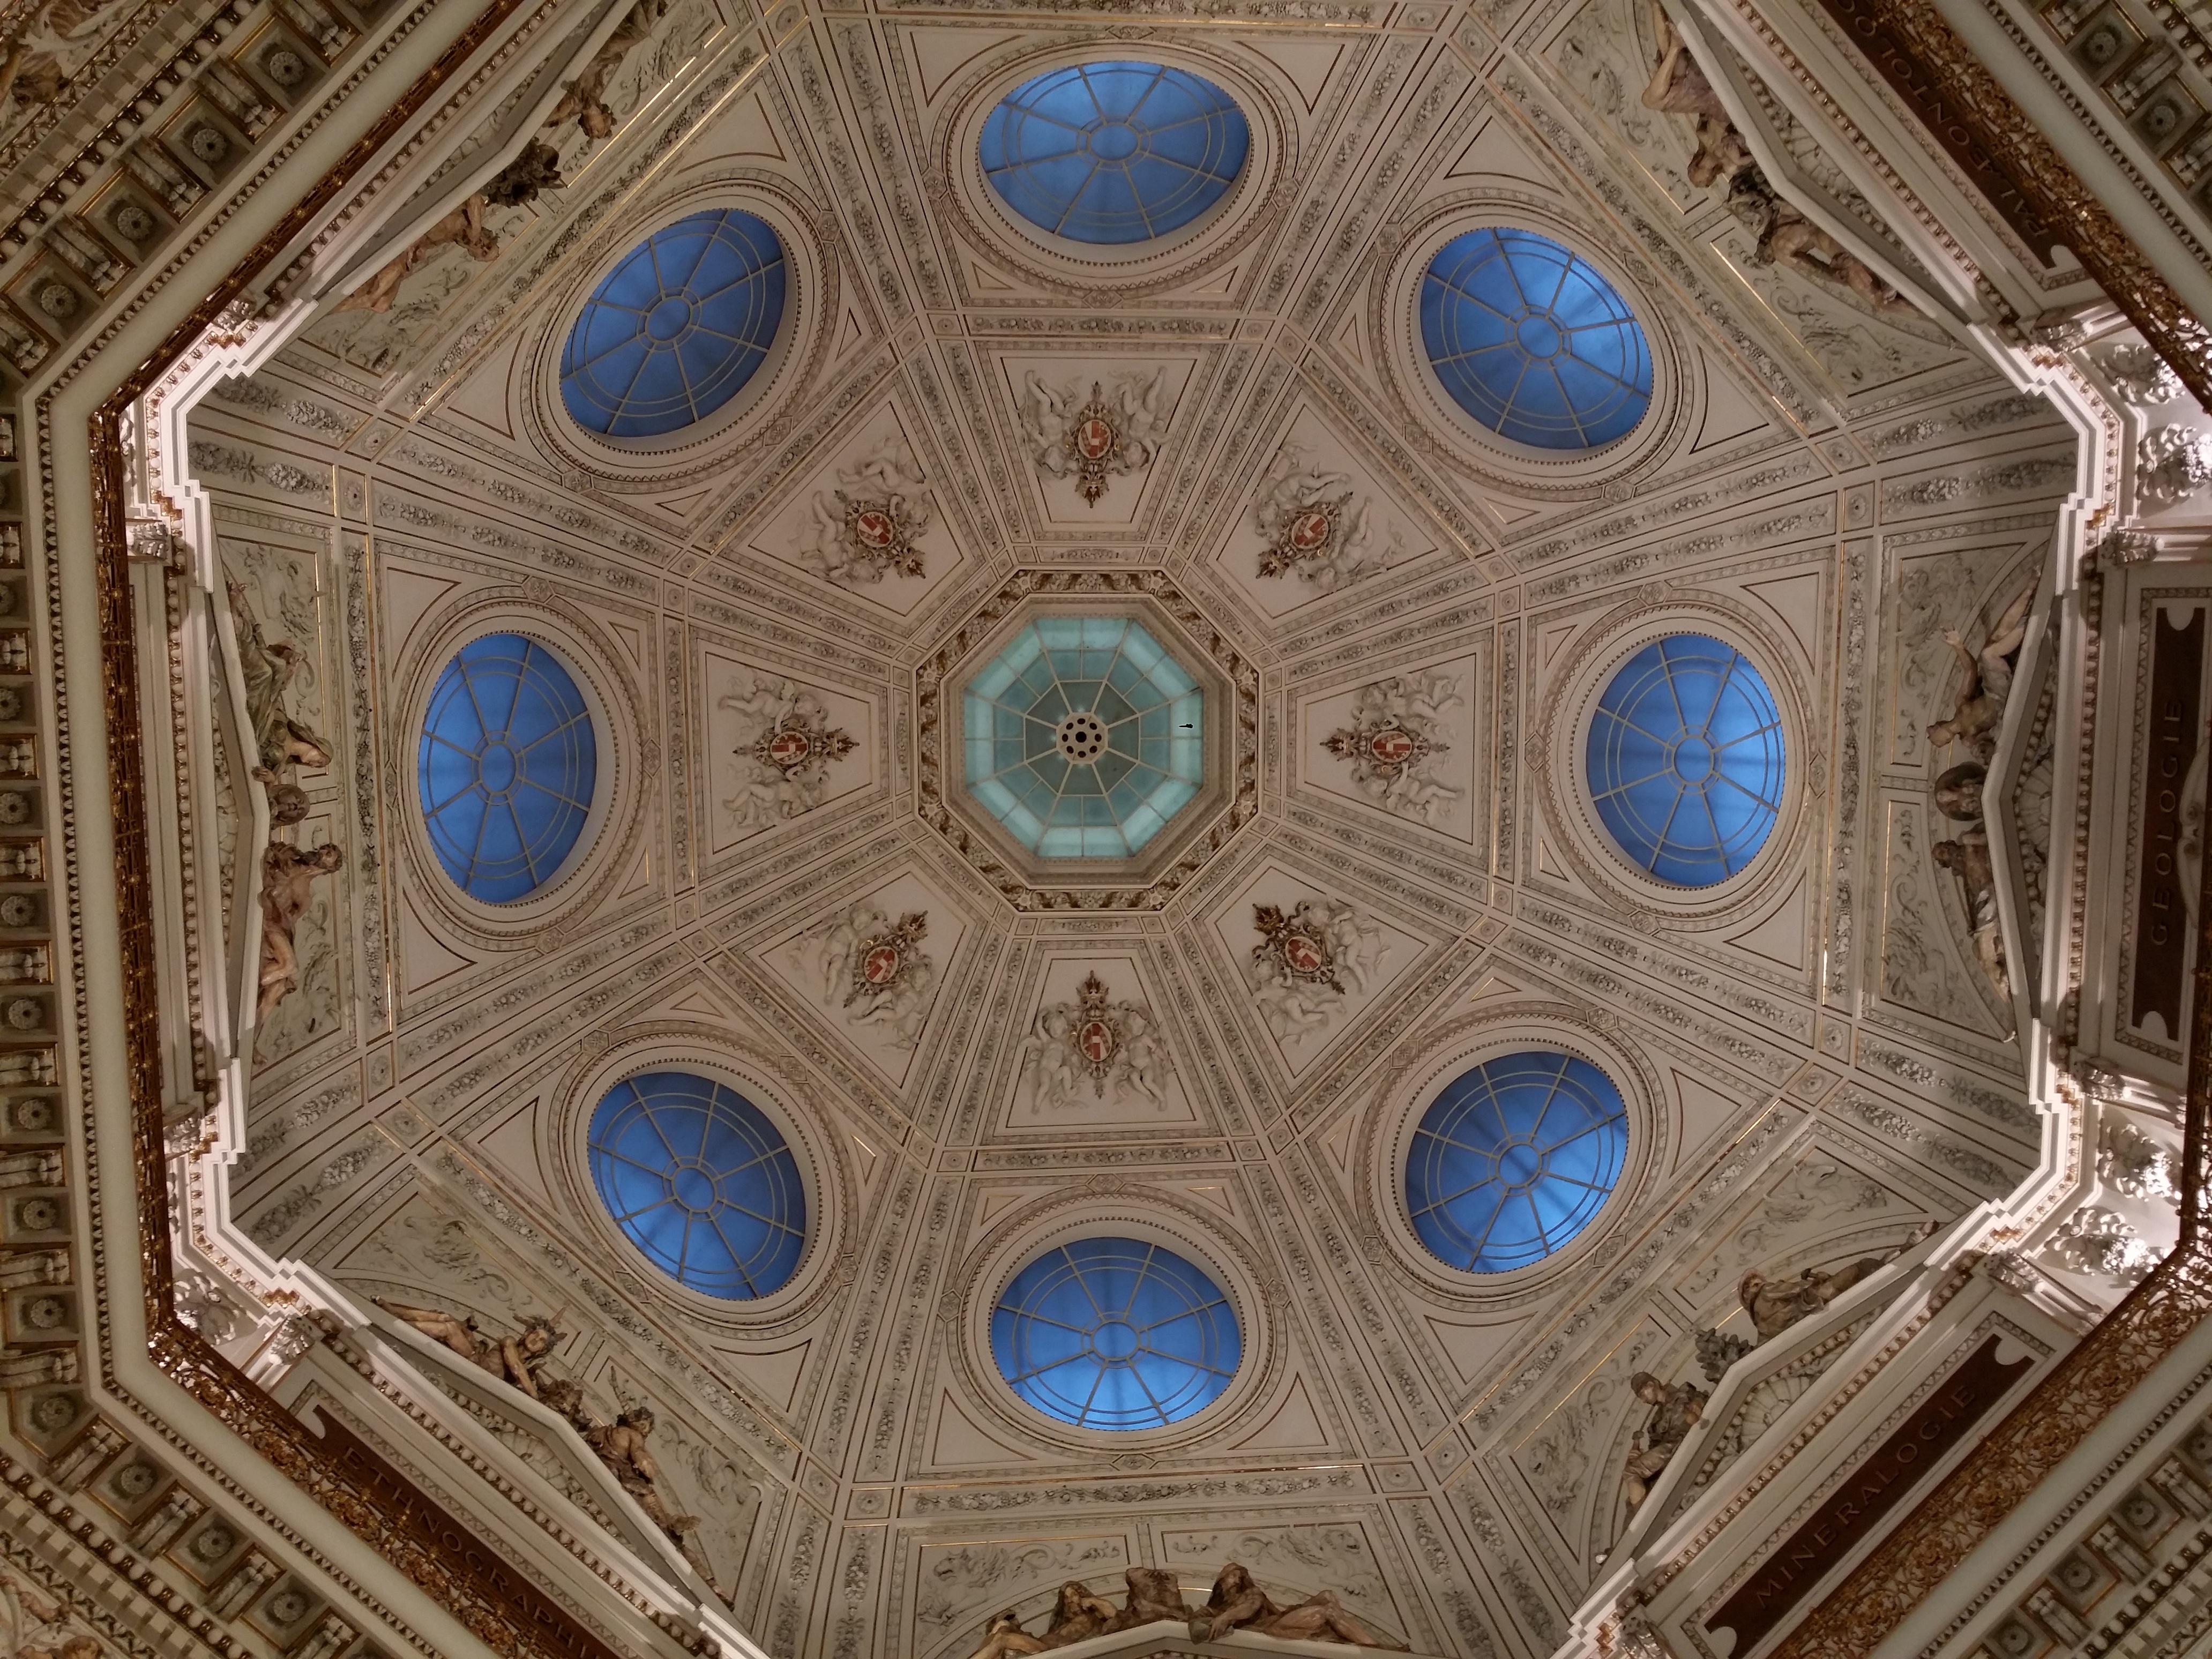
sky, wood, window, roof, building, ceiling, color, facade, blue, cathedral, circle, art, symmetry, vault, dome, carving, glass dome, ancient history